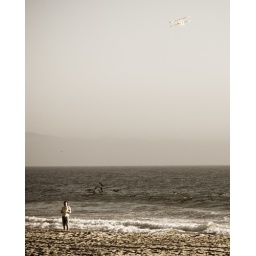
Peter, flying a kite while birds are passing by behind him, just above the water.